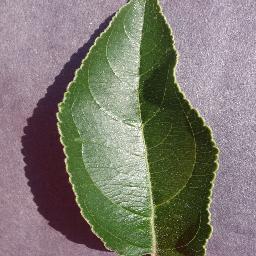
Label: Apple___healthy